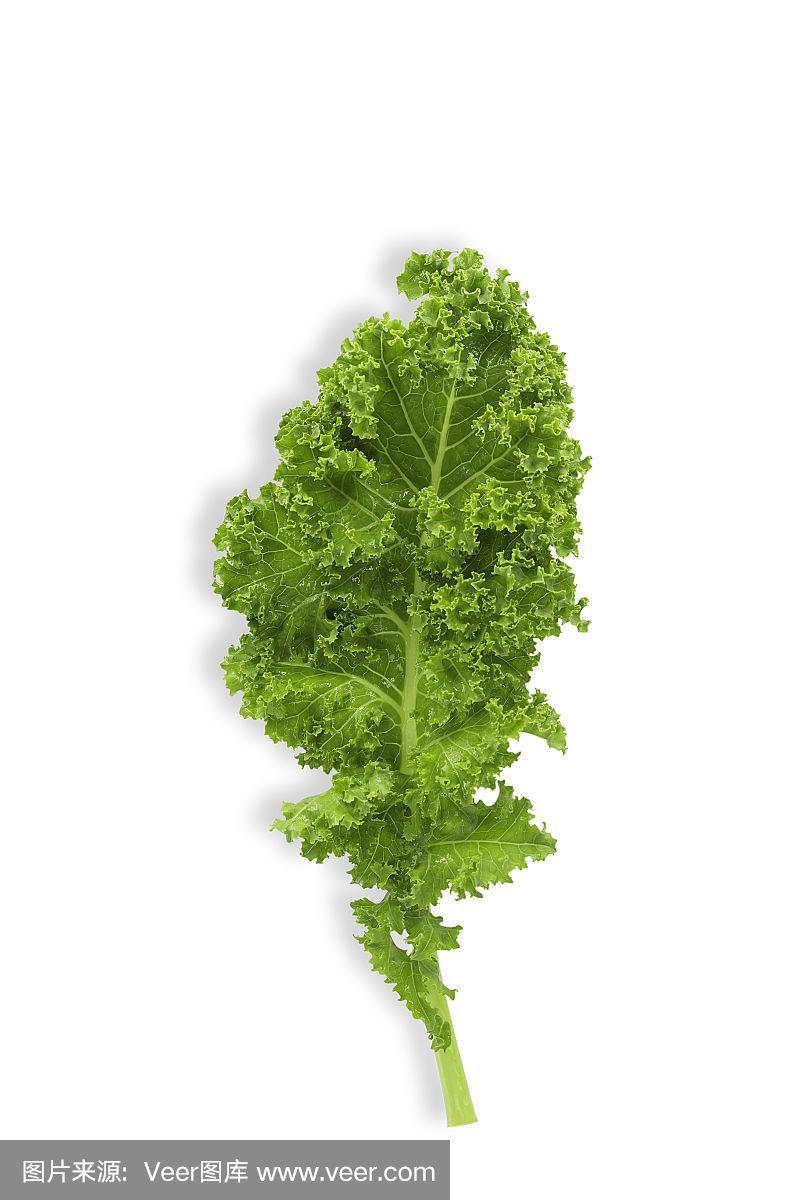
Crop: unknown
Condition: cabbage